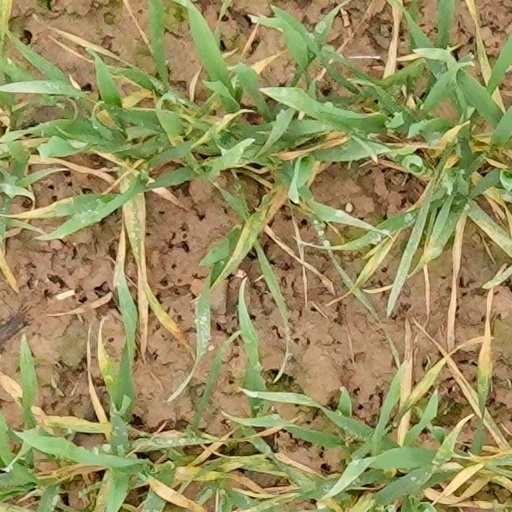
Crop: wheat